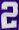
Number: 2